Baptism

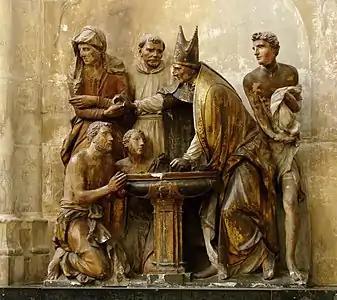
Baptism of Augustine of Hippo as represented in a sculptural group in Troyes cathedral (1549)

Two nouns derived from the verb "baptízō" (βαπτίζω) appear in the New Testament: the masculine noun "baptismós" (βαπτισμός) and the neuter noun "báptisma" (βάπτισμα):